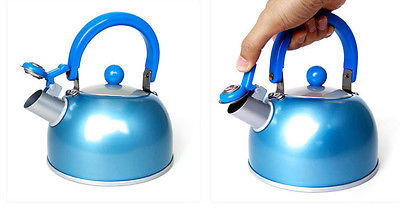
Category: kettle